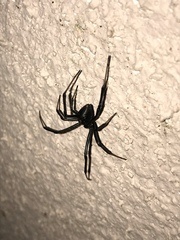
Species: Lactrodectus_hesperus